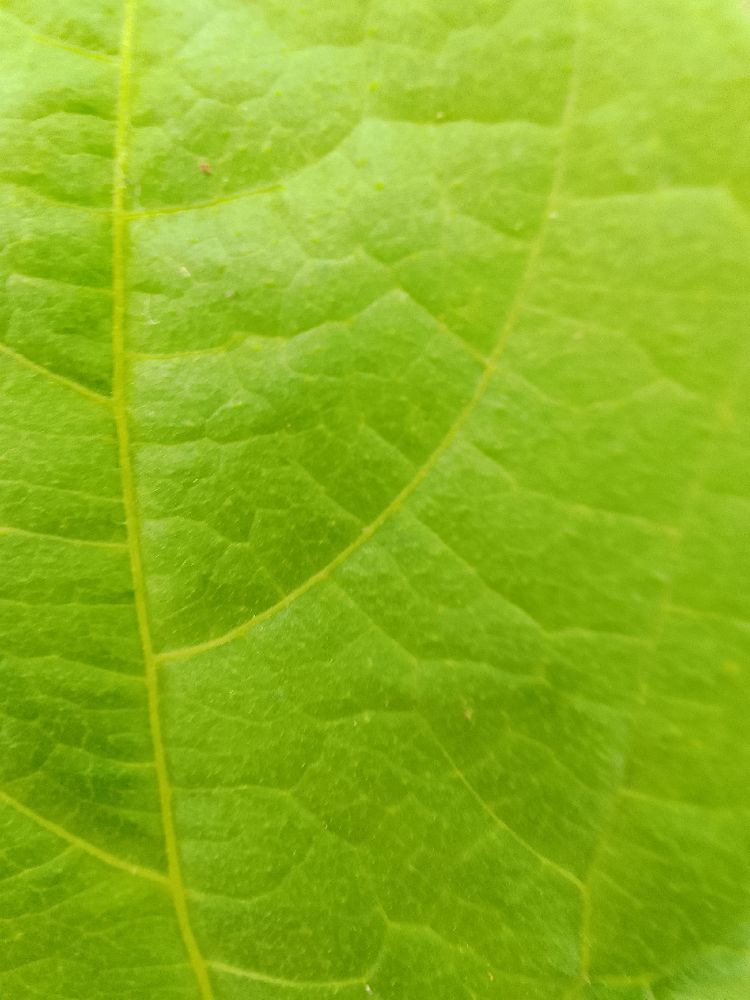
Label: healthy